Heritage Foods USA

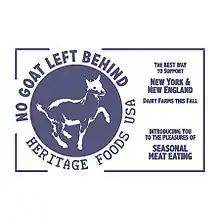
No Goat Left Behind

No Goat Left Behind is an effort launched in 2011 by Heritage Foods USA with the twin aim of introducing goat meat to American diners and developing a sustainable end market to support dairy farmers in the Northeast. To produce milk required for cheese making, female goats must have babies. This creates many unwanted males as a by-product of the dairy business. "In extreme cases the kids are killed at birth to unburden the farmer from caring for goats with little market value."